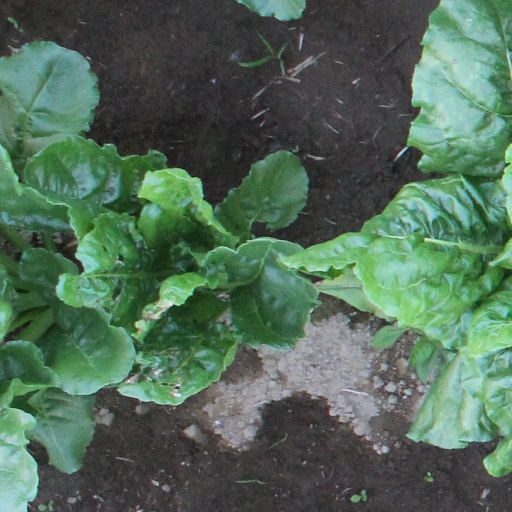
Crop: sugar beet